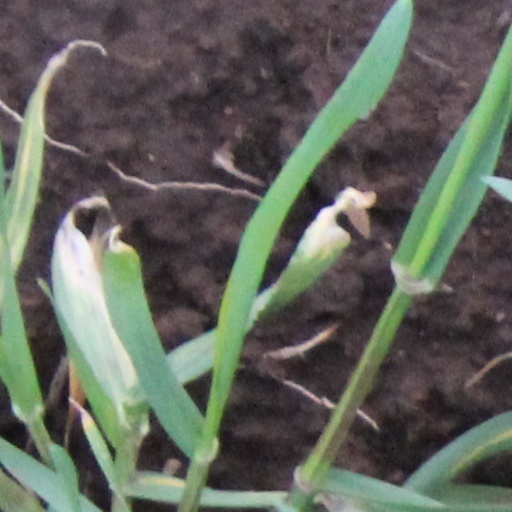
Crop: wheat